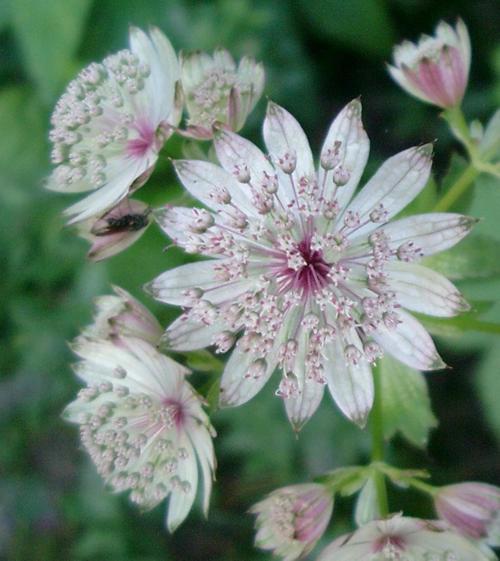
Label: great masterwort